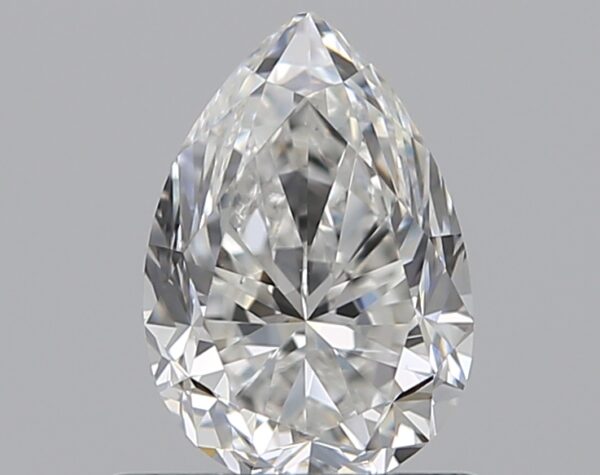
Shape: pear
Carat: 0.7
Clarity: VS1
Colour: F
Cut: GD
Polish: VG
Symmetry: GD
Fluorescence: N
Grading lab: GIA
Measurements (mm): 6.88 x 4.7 x 3.28